Evensong

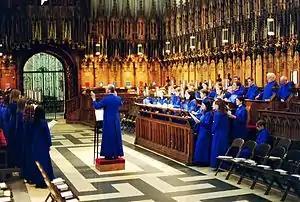
The choir rehearsing for Evensong in York Minster

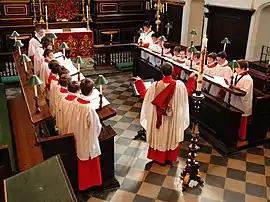
A parish church choir at All Saints' Church, Northampton singing Evensong

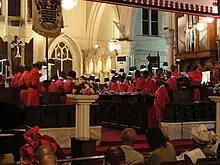
Christchurch Cathedral Choir, Lagos

Most cathedrals of the Church of England, where the service originates, and a number of university college chapels (e.g. in the University of Cambridge, the University of Oxford, the University of St Andrews, the University of Durham and King's College London) offer this service regularly, often daily. Most of the cathedrals of the Church in Wales and the Scottish Episcopal Church also offer choral evensong. Choral evensong is usually sung during term time; at other times, it is often sung by a voluntary or visiting choir, or replaced with said Evening Prayer.